Mel Gibson

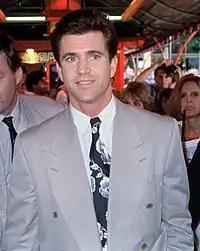
Gibson in 1990 at an "Air America" premiere

Gibson studied at the National Institute of Dramatic Art in Sydney. As students, Gibson and actress Judy Davis played the leads in "Romeo and Juliet", and Gibson played the role of Queen Titania in an experimental production of "A Midsummer Night's Dream." After graduation in 1977, Gibson immediately began work on the filming of "Mad Max", but continued to work as a stage actor, and joined the State Theatre Company of South Australia in Adelaide. Gibson's theatrical credits include the character Estragon (opposite Geoffrey Rush) in "Waiting for Godot", and the role of Biff Loman in a 1982 production of "Death of a Salesman" in Sydney. Gibson's most recent theatrical performance, opposite Sissy Spacek, was the 1993 production of "Love Letters" by A. R. Gurney, in Telluride, Colorado.